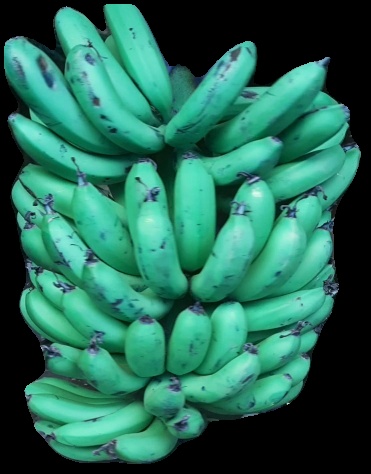
Variety: pachbale
Grade: grade1